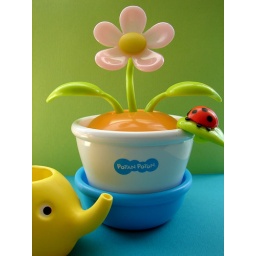
This flower is water powered. Just pour water in the pot with the cute elephant can and the flower and leaves will swing.